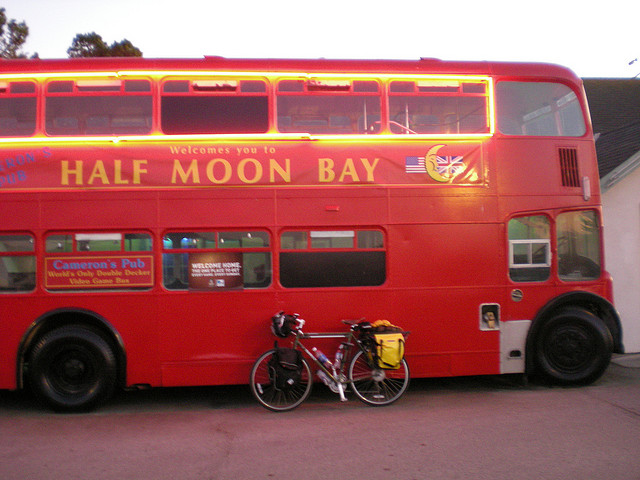
A bicycle leans on a red double-decker bus.

Red double-decker bus with a bicycle laying on top of it.

a red double-decker bus with a bicycle loaded with gear parked next to it

Bus parked on the road with a bicycle next to it.

A bicycle is propped against a bus in a parking lot.